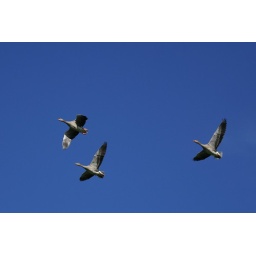
Three geese going overhead against a clear blue sky